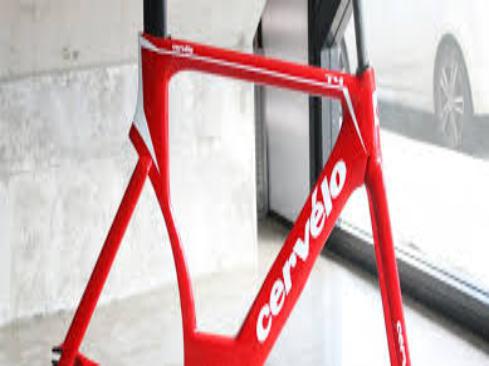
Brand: cervelo
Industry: Transportation